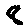
Label: 8